Il richiamo nella tempesta

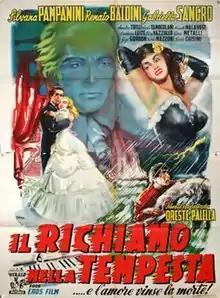

Il richiamo nella tempesta (i.e. "Call in the storm", also known as "Gli amanti dell'infinito" and "...E le stelle non attesero invano") is a 1950 Italian melodrama-fantasy film written and directed by Oreste Palella.